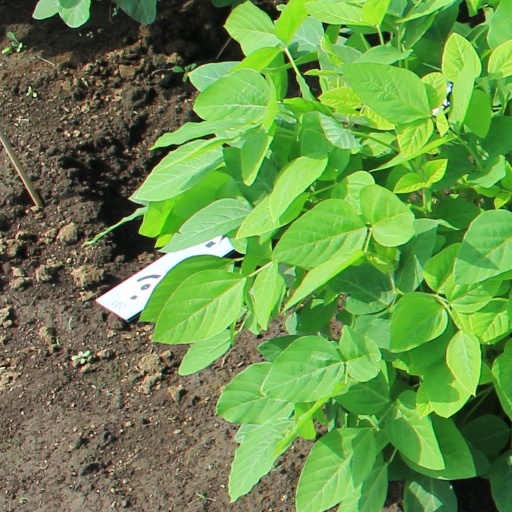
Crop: soybean